Pinboard (website)

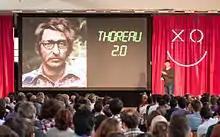
Cegłowski speaking at XOXO Festival in September 2013.

Cegłowski writes a Pinboard blog on topics including new features, site growth, the benefits of paying for services in general, technical aspects of running Pinboard, and critical commentary about social websites like Facebook. Cegłowski has discussed prioritizing speed and stability over using cutting-edge technologies for building Pinboard.